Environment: real
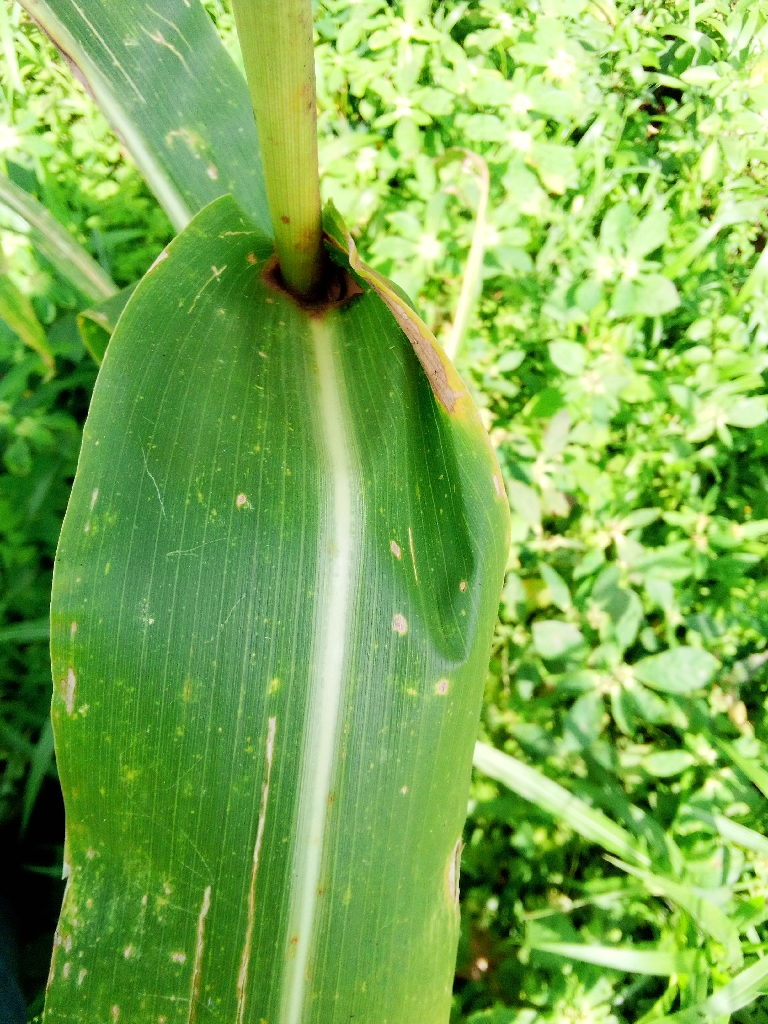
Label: northern_corn_leaf_blight